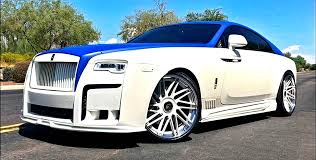
Vehicle type: Cars